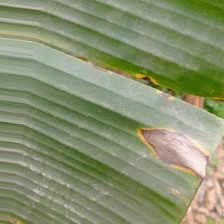
Label: cordana